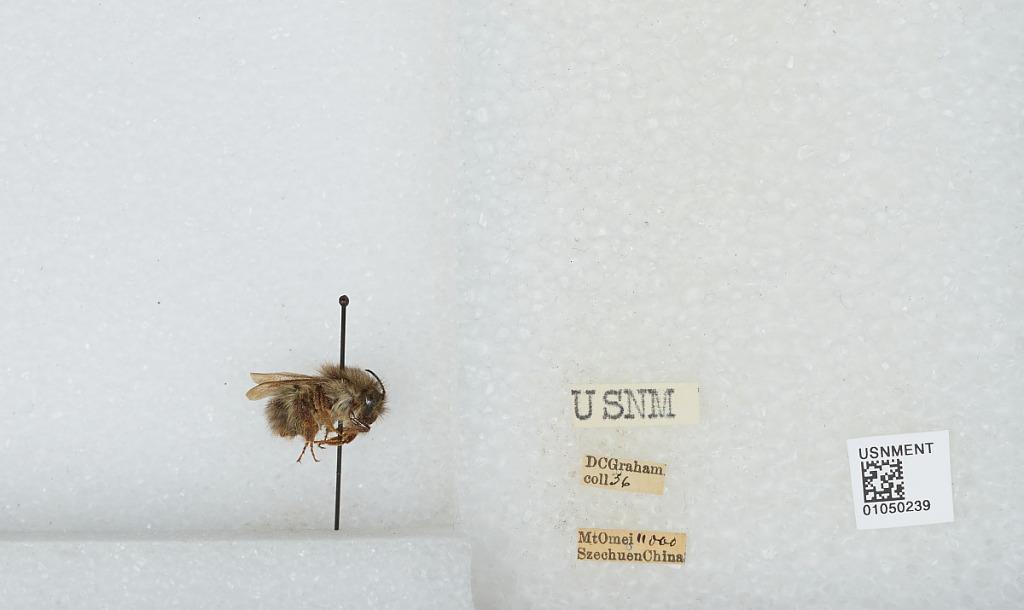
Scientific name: Bombus sp.
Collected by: D. Graham
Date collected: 1936--
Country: China
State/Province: Sichuan
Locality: Mt. Emei